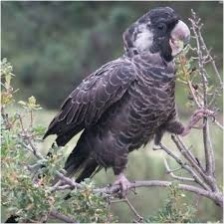
Species: BLACK COCKATO
Scientific name: CALYPTORHYNCHUS LATIROSTRIS
ImageNet parent category: sulphur-crested_cockatoo